Bengaluru Town Hall

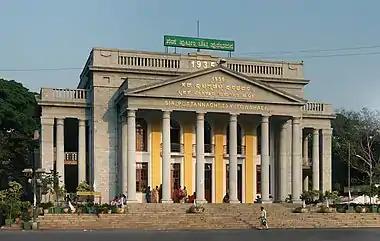
The Town Hall, in 2010

The Bengaluru Town Hall, officially known as Sir K. P. Puttanna Chetty Town Hall is a municipal building in central Bengaluru, India. Foundation stone for the building was laid by Maharaja Krishnaraja Wadiyar IV on 6 March 1933. It was designed by Sir Mirza Ismail. The building was commissioned and inaugurated by Yuvaraja Kanteerava Narasimharaja Wadiyar in 1935. It was designed in a neo classical reminiscent of ancient Greece. It has a broad portico with tall Tuscan columns and a triangular pediment. It was built on land donated by Sir K. P. Puttanna Chetty, former president of Bangalore City Municipality. It serves as a key venue for public gatherings, cultural events and official functions. The building was later renovated in 1990 to gain proper acoustics. Over the decades, the Town Hall has remained an important landmark in Bengaluru’s social and political life, symbolizing the city’s modern heritage and democratic ideal.